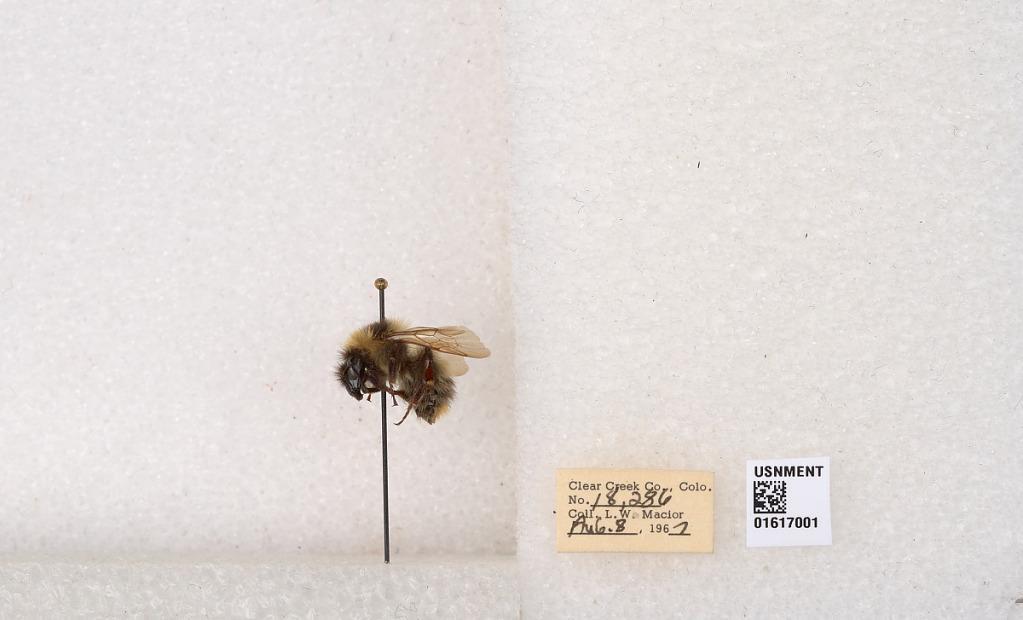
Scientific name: Bombus kirbyellus
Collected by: L. Macior
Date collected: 1967-8-8
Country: United States
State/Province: Colorado
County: Clear Creek
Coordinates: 39.6891, -105.644